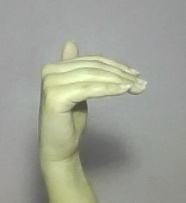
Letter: khaa